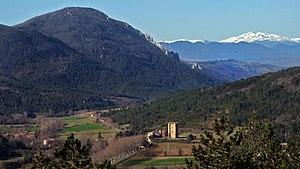
Chateau d'Arques vu de l'ouest
Arques est une commune française, située dans le département de l'Aude, en région Occitanie.